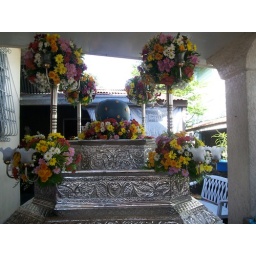
caroza at our house beautiful flower arrangement work offered to sto. nino by mr. wensy